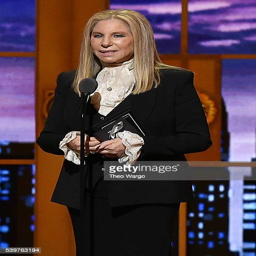
traditional pop artist speaks onstage during awards